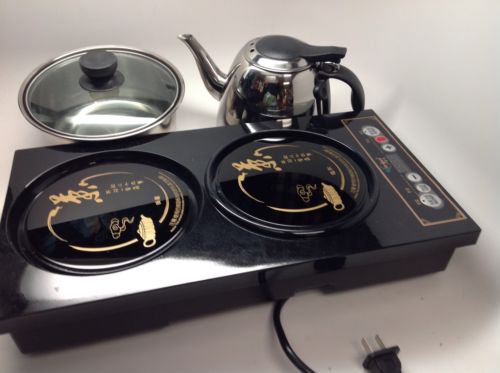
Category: kettle